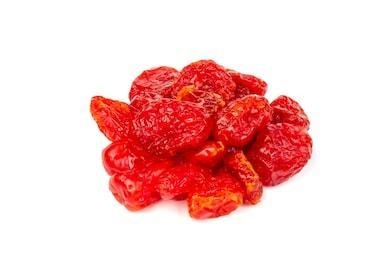
Label: tomato